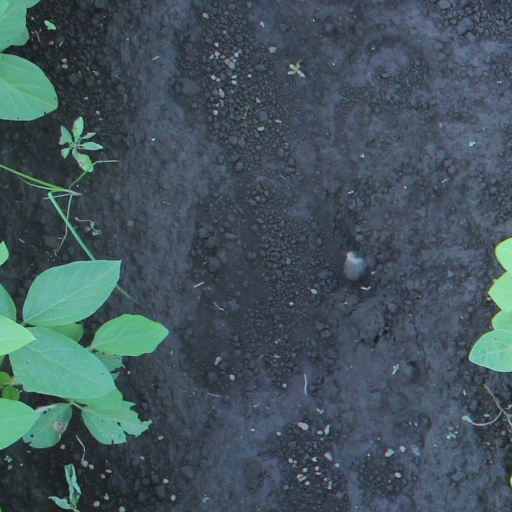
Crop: soybean